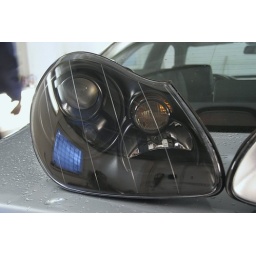
porsche cayenne black lamps by bodykit.lv